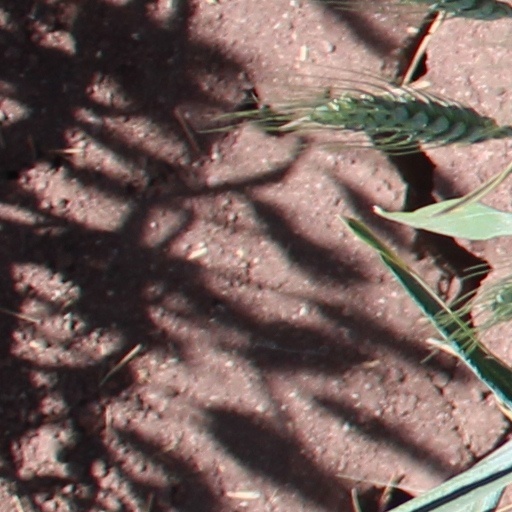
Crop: wheat